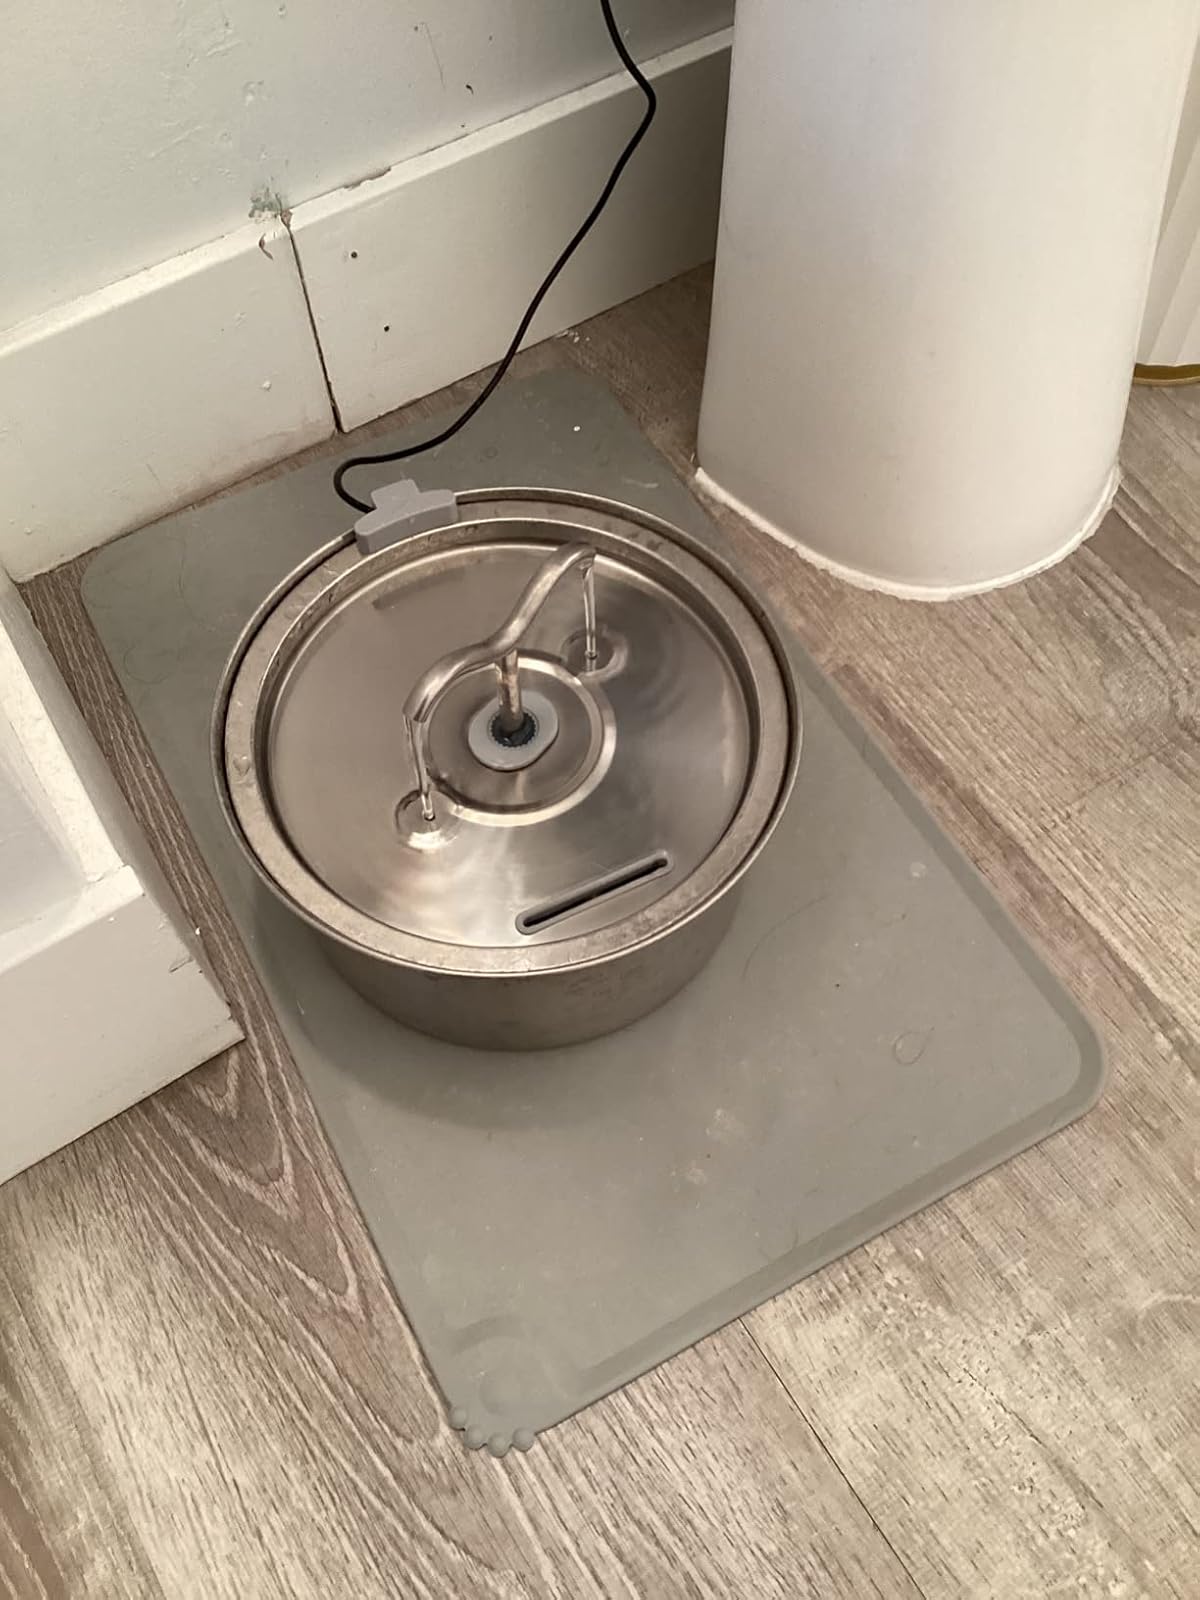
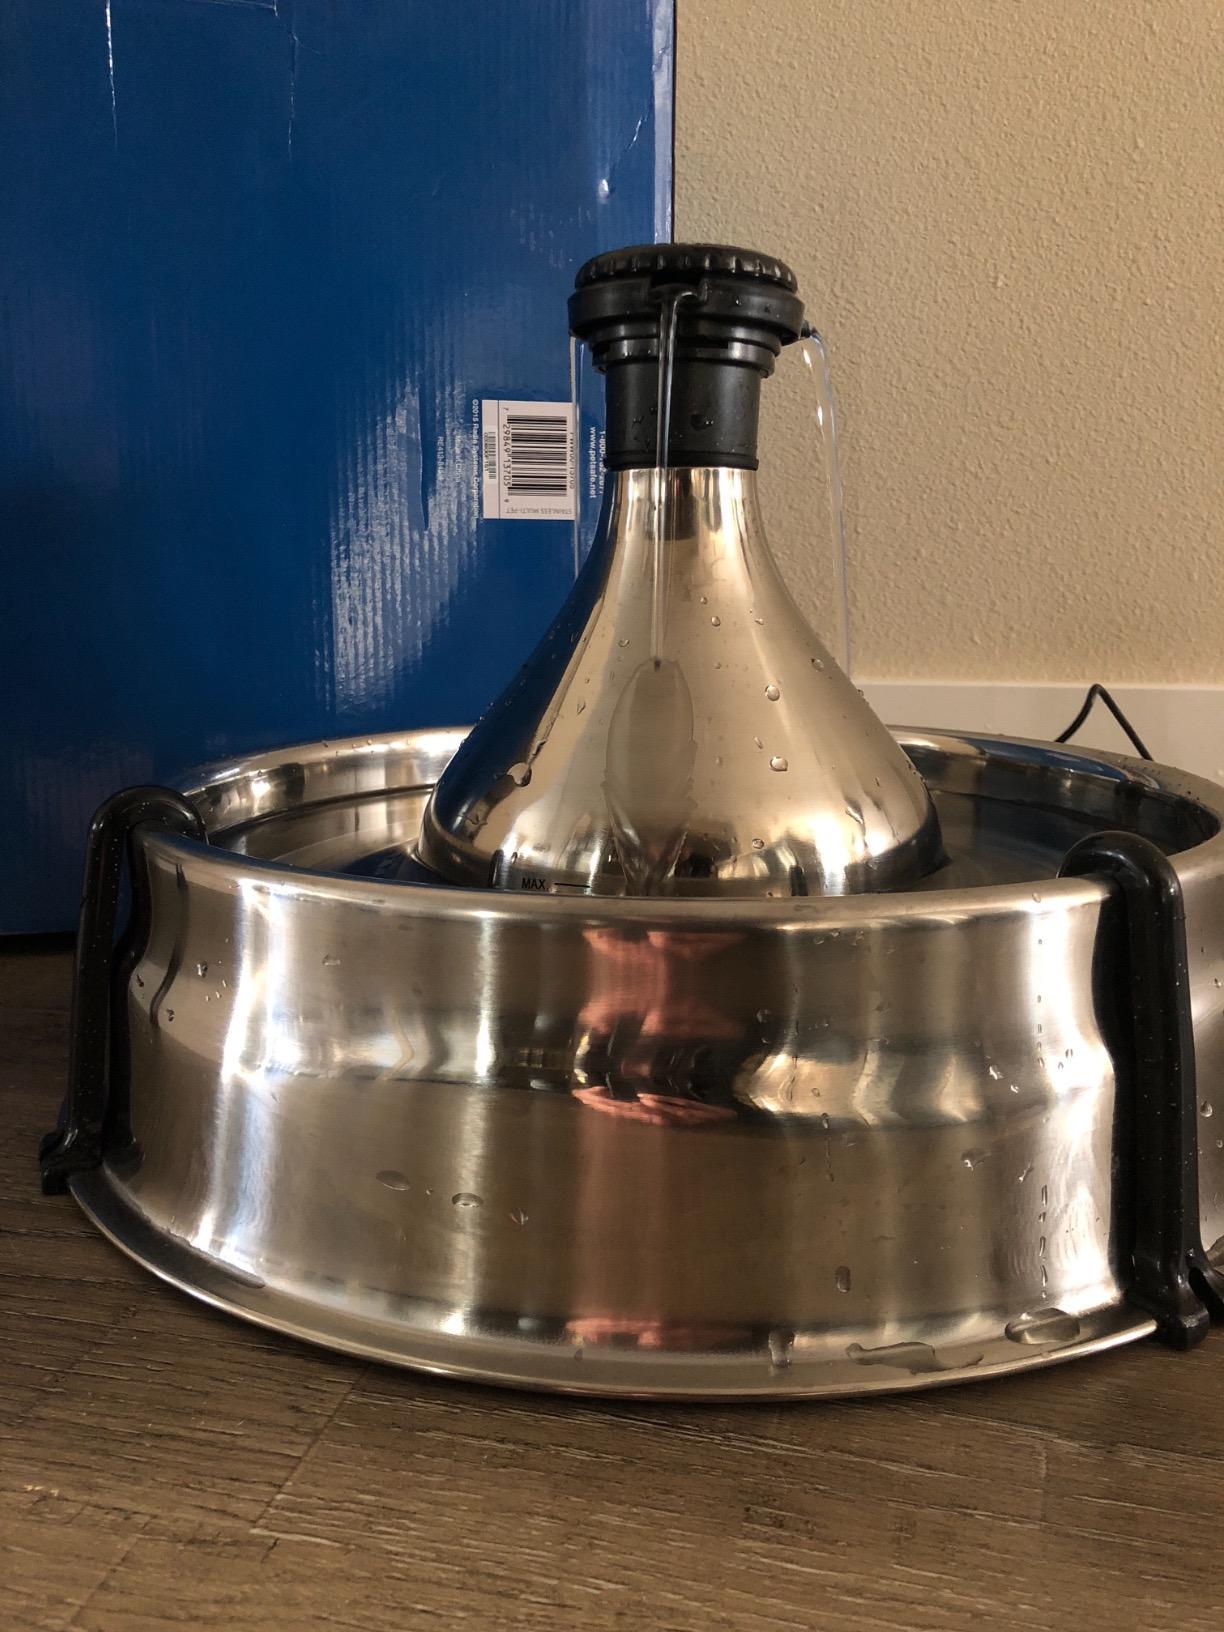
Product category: items_bowl
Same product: no